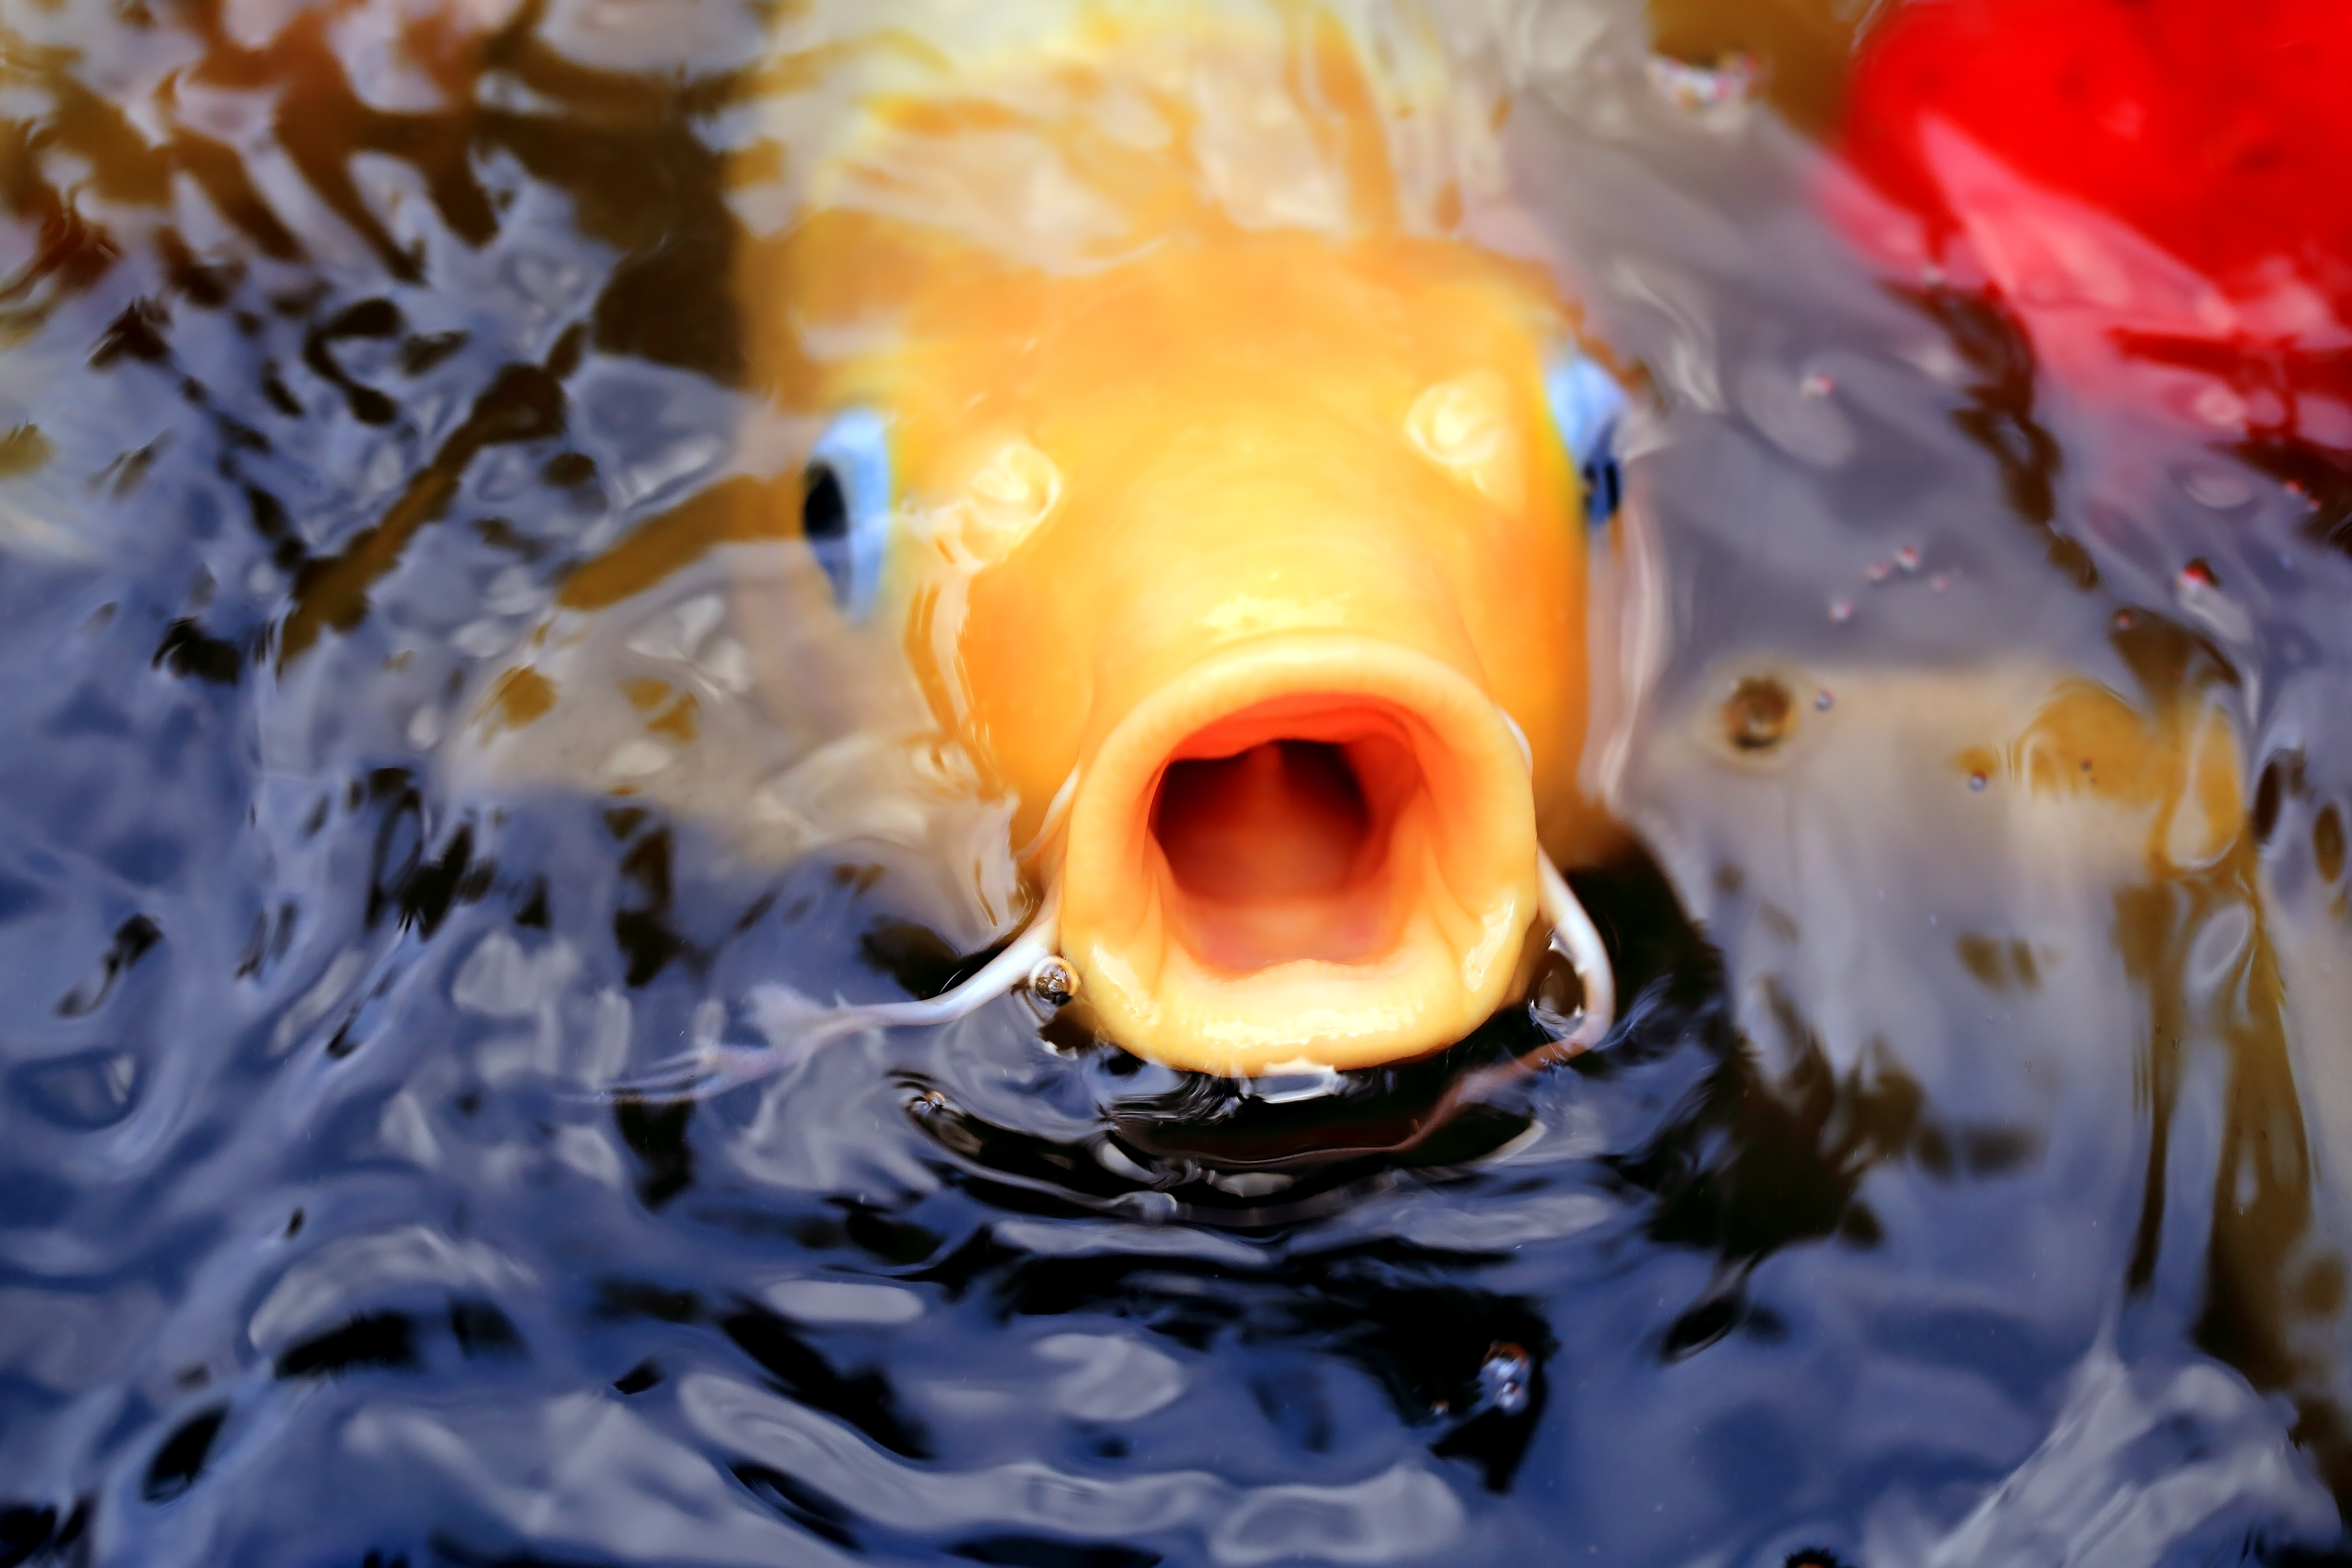
water, flower, animal, pond, asian, aquatic, yellow, fish, close up, japanese, ornamental, goldfish, koi, macro photography, marine biology, pomacentridae